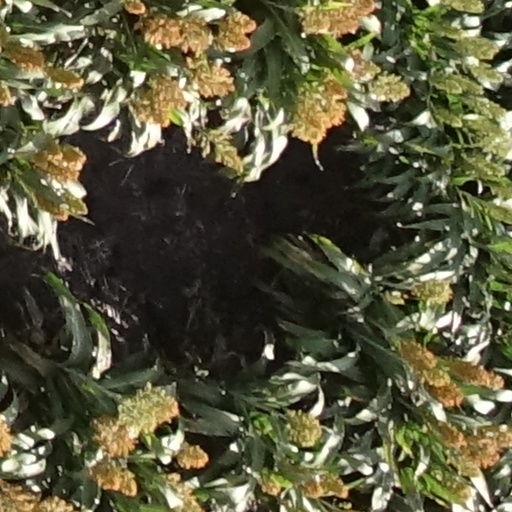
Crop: sorghum